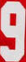
Number: 9